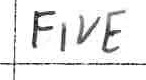
Label: five